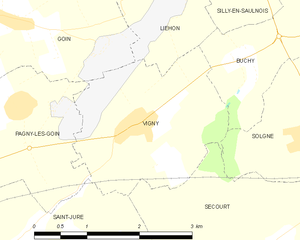
Vigny [viɲi] est une commune française située dans le département de la Moselle, en région Grand Est.